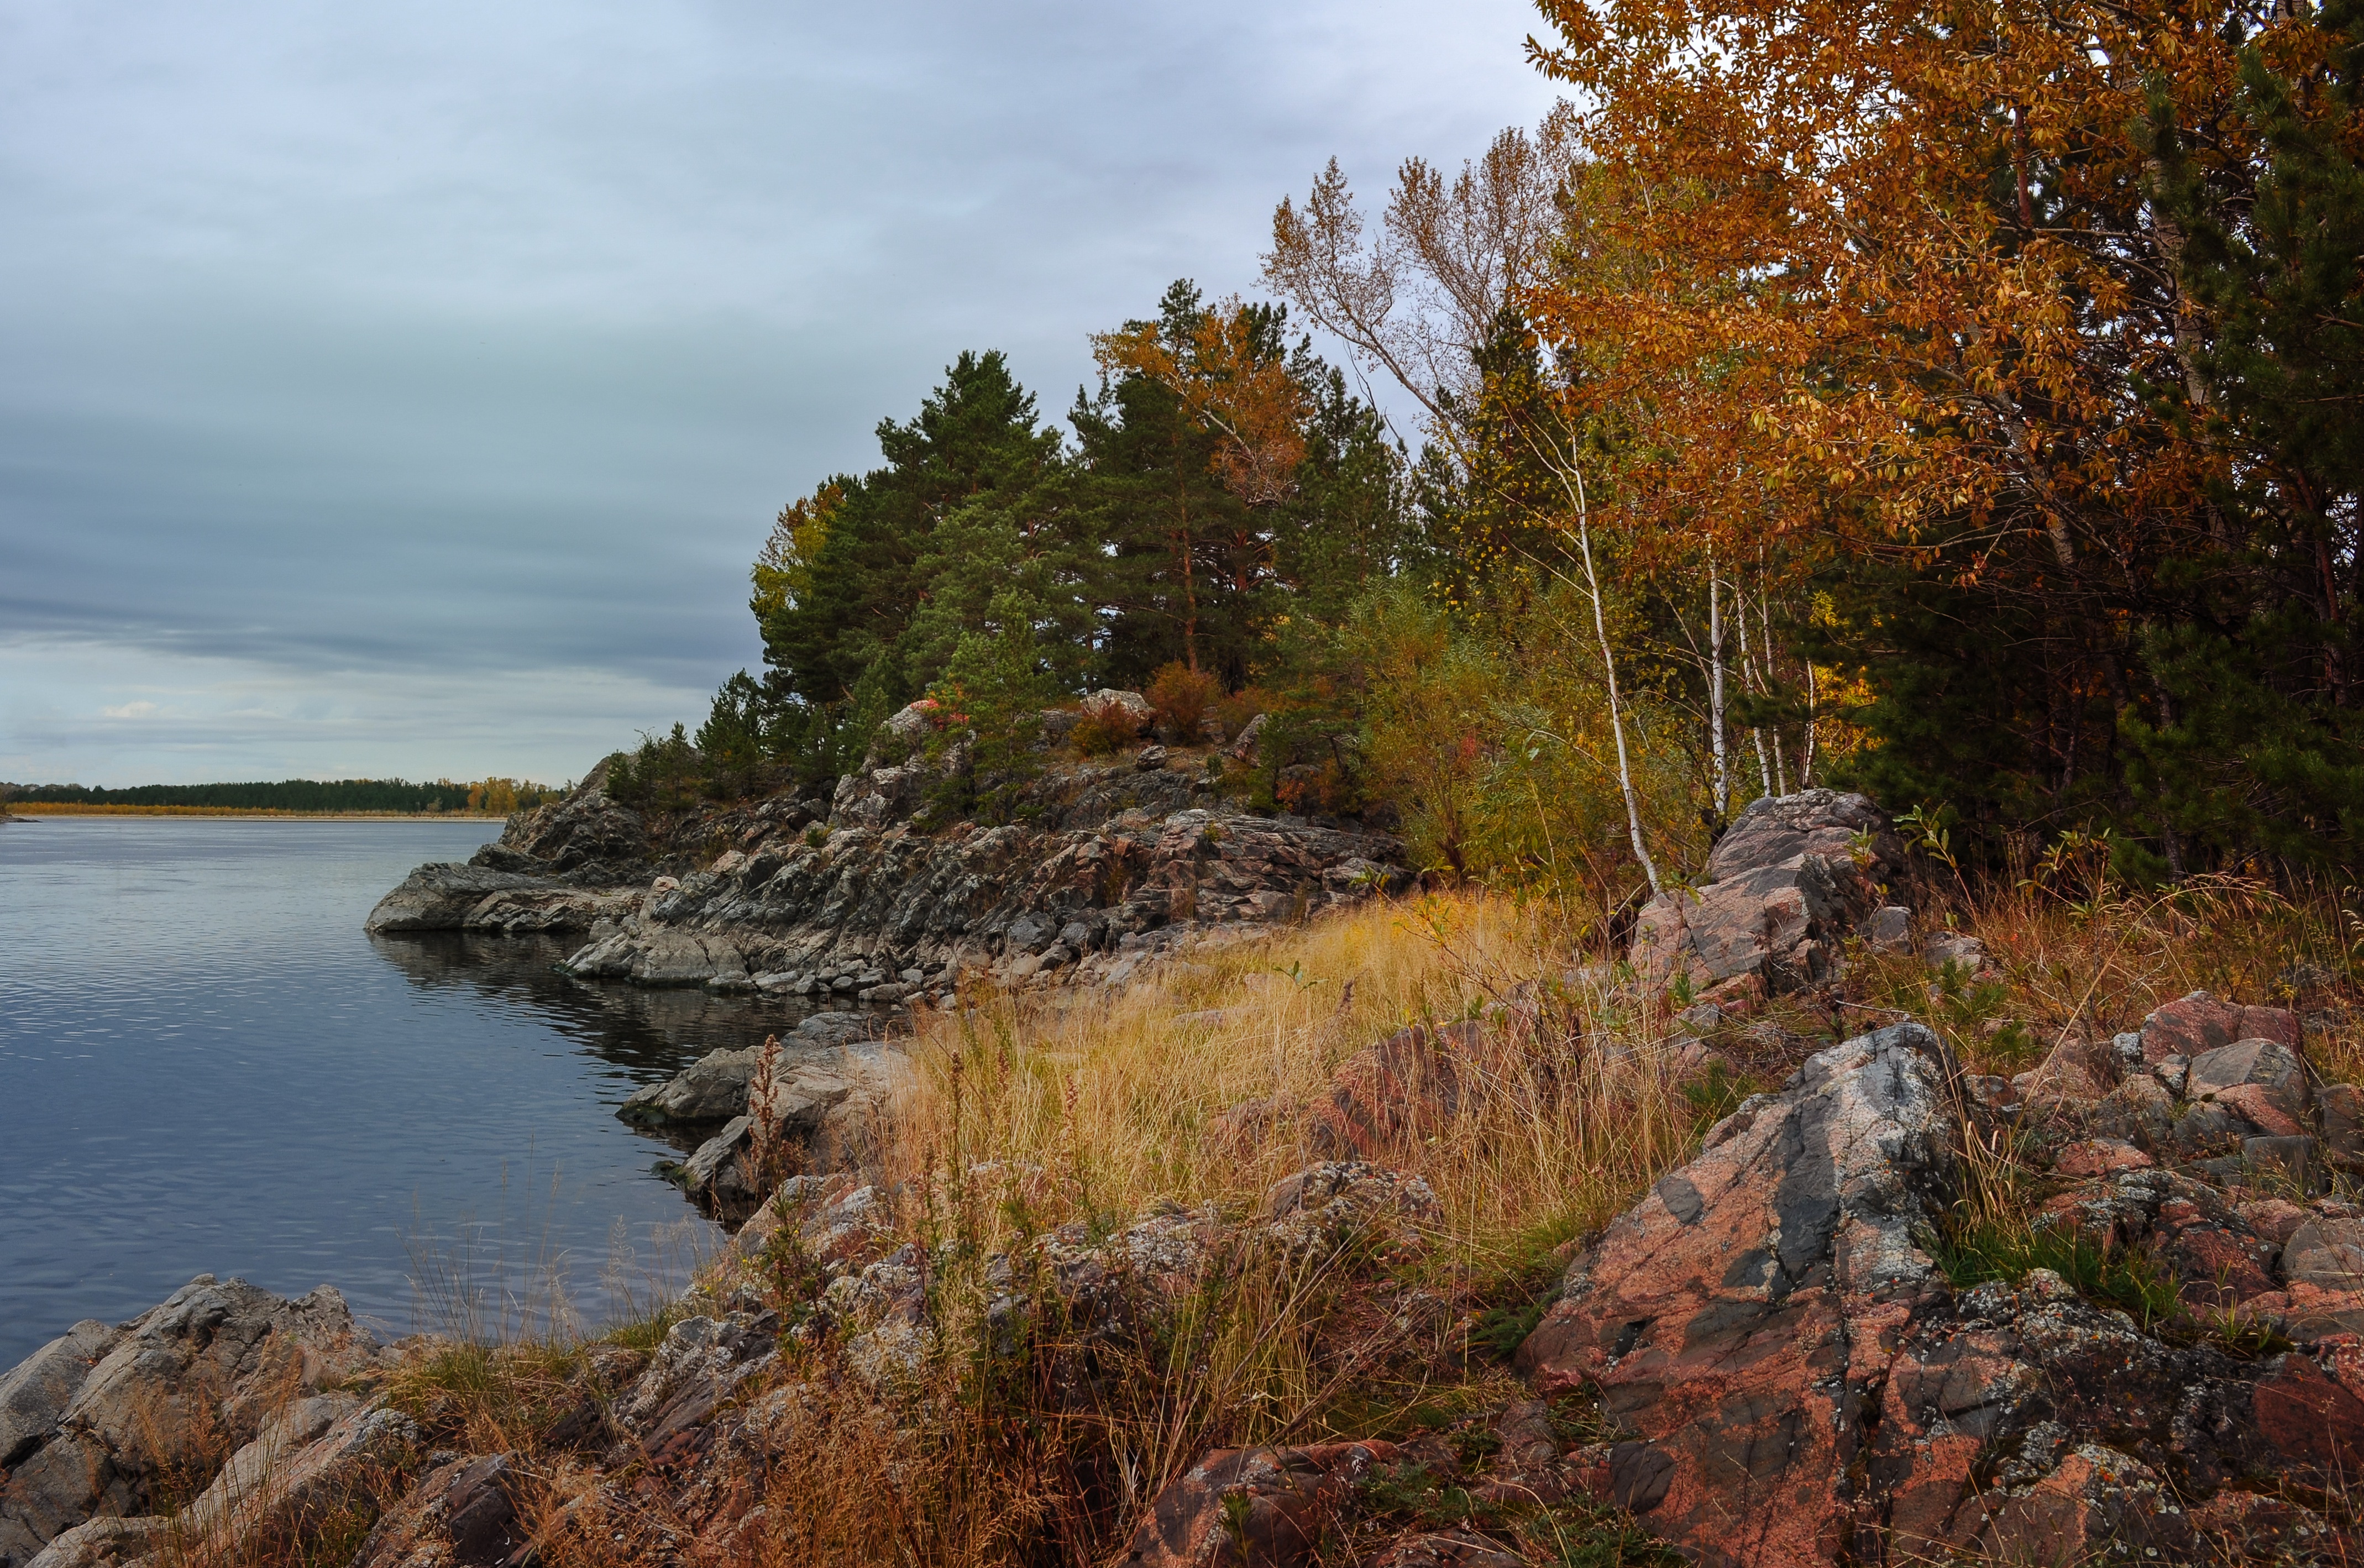
beach, landscape, coast, tree, nature, forest, rock, wilderness, mountain, leaf, shore, river, cliff, autumn, terrain, season, trees, habitat